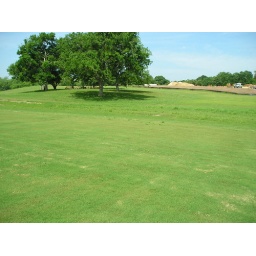
picnic area over looking polo field where Danika works and where they have started a club house &amp;amp; swimming pool